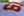
Number: 6